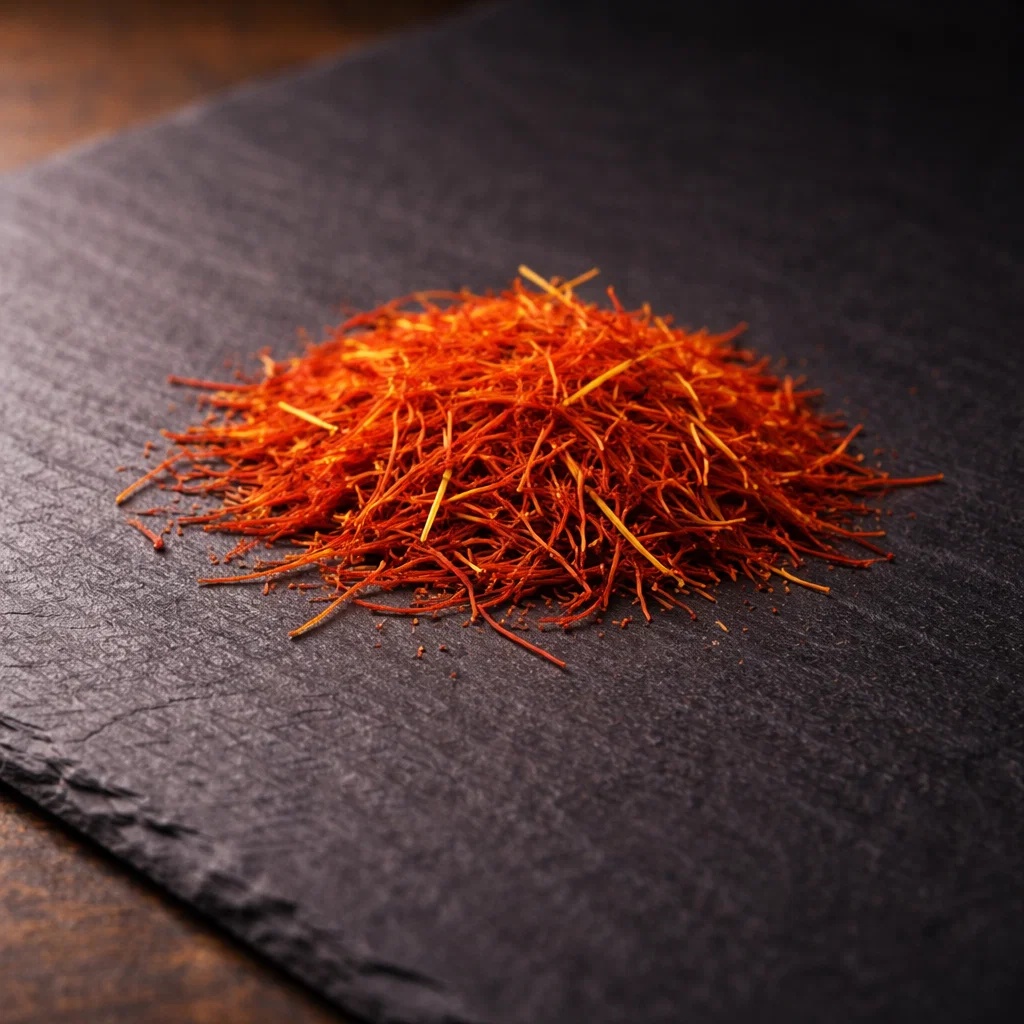
Saffron quality class: lacha